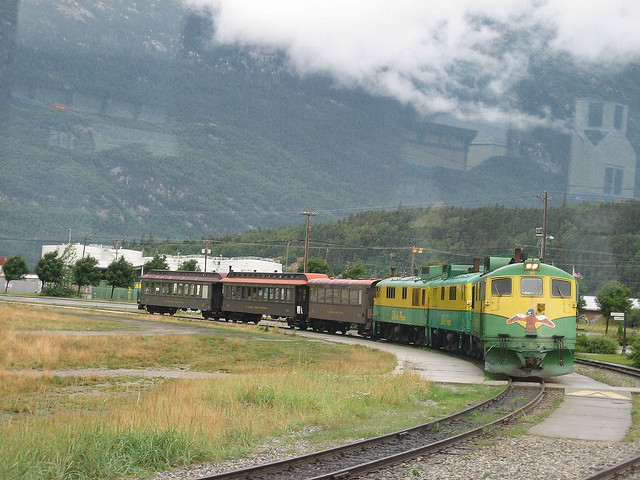
The passenger train has two different colored halves.

A train riding on rails in a mountainous region

a train on a track with a mountain in the background

A train runs down the tracks in a small town

A train pulls passengers though a scenic mountain valley.